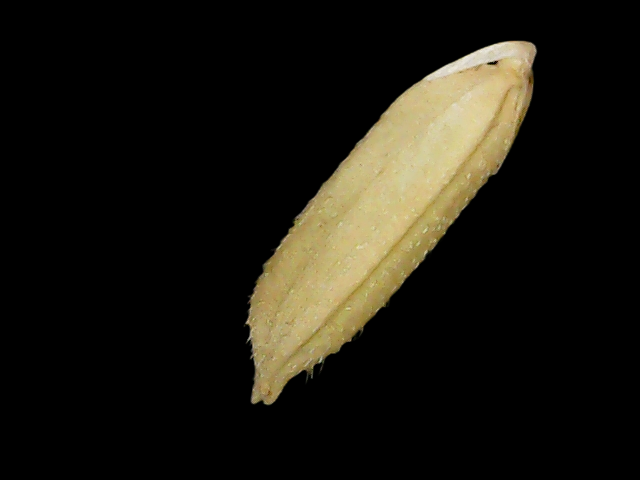
Rice variety: Binadhan11